Deer in mythology

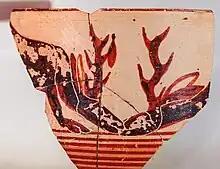
Stags fighting, c. 690–660 BC from Aegina

Several figures were transformed into deer in Greek myths. The most notable among them is the hunter Actaeon, who accidentally stumbled upon Artemis one day as she was bathing naked. Artemis turned him into a stag so that he could never tell what he had seen. Actaeon bolted off only to be chased by his own hunting dogs who did not recognise their master. The dogs caught him and devoured him. In some versions of the myth, Actaeon deliberatively tried to assault the goddess.